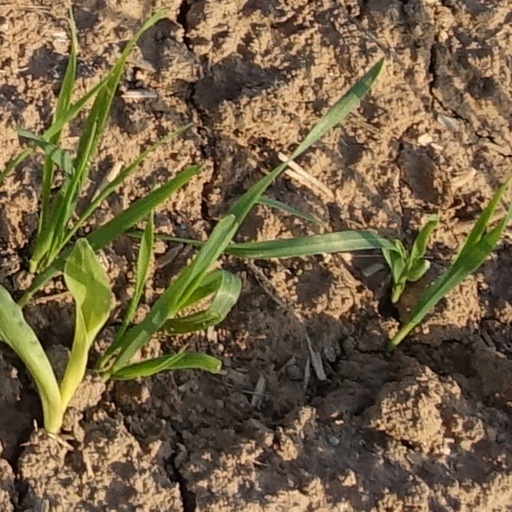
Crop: wheat